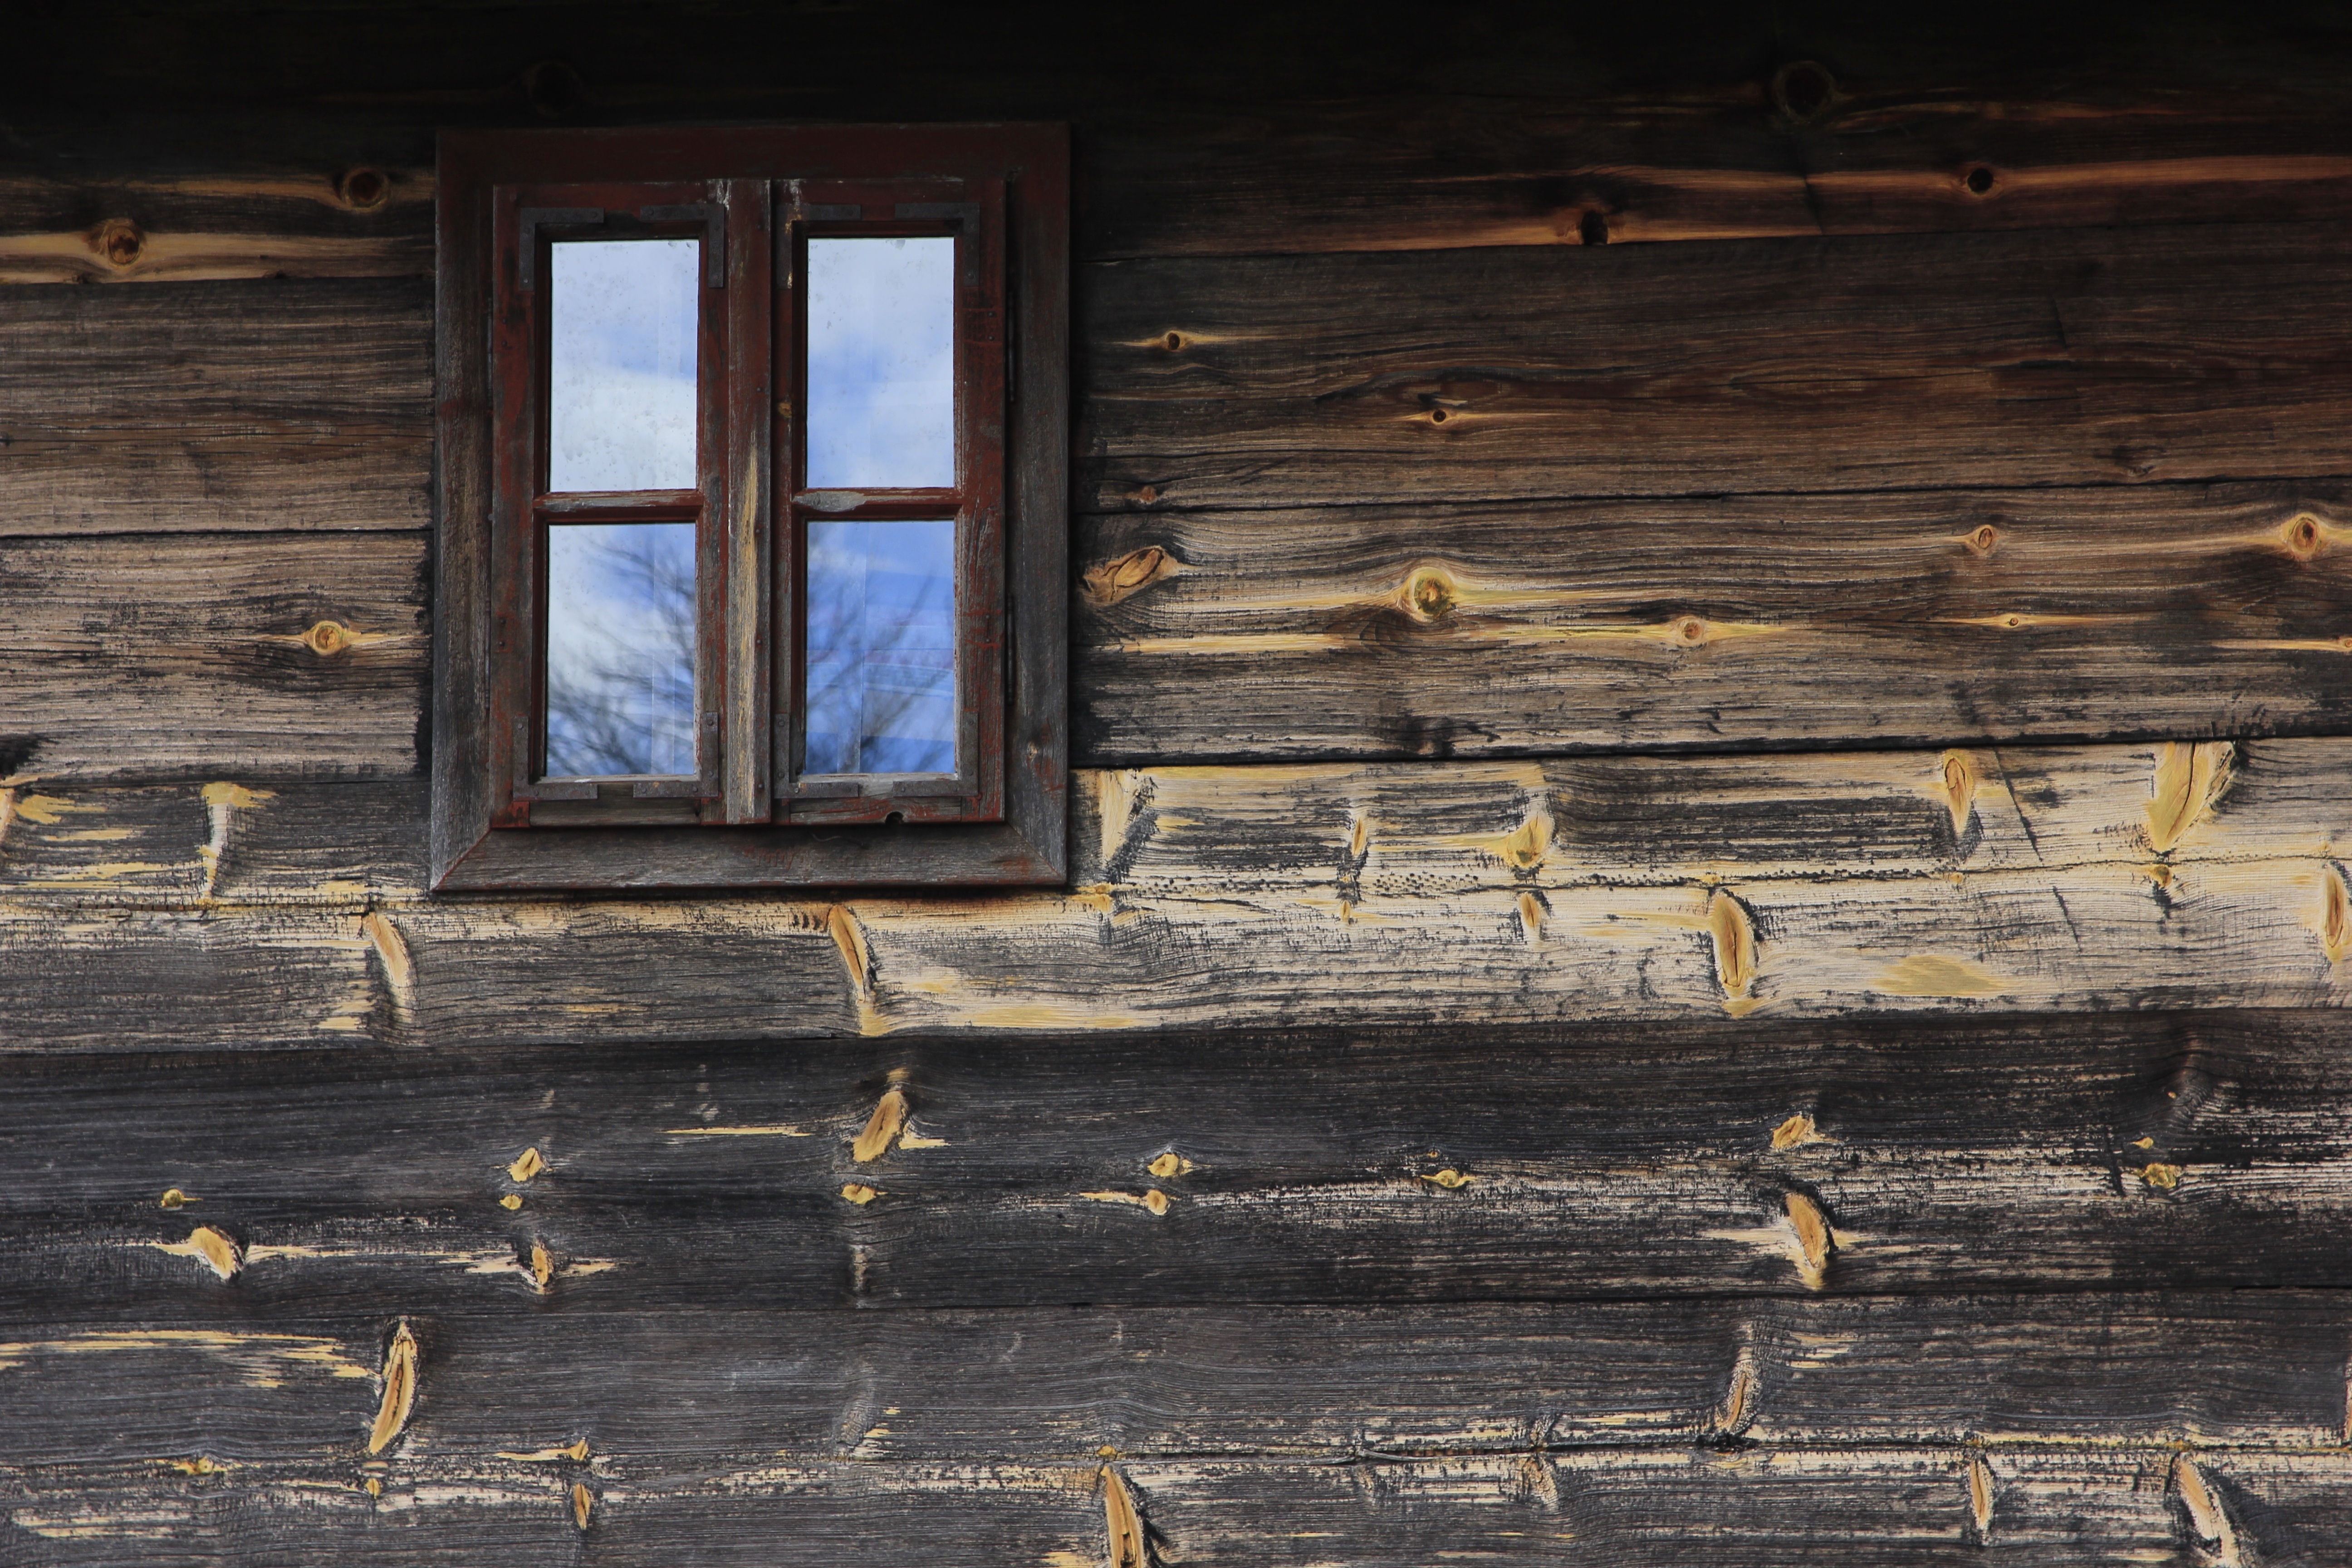
nature, architecture, wood, house, texture, floor, window, old, wall, village, europe, rural, historic, material, wooden, log cabin, traditional